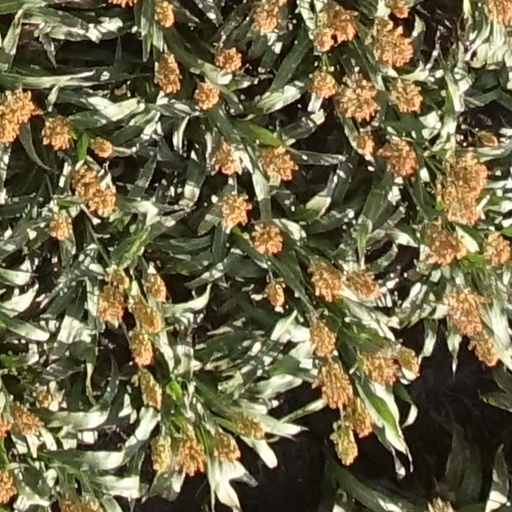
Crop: sorghum